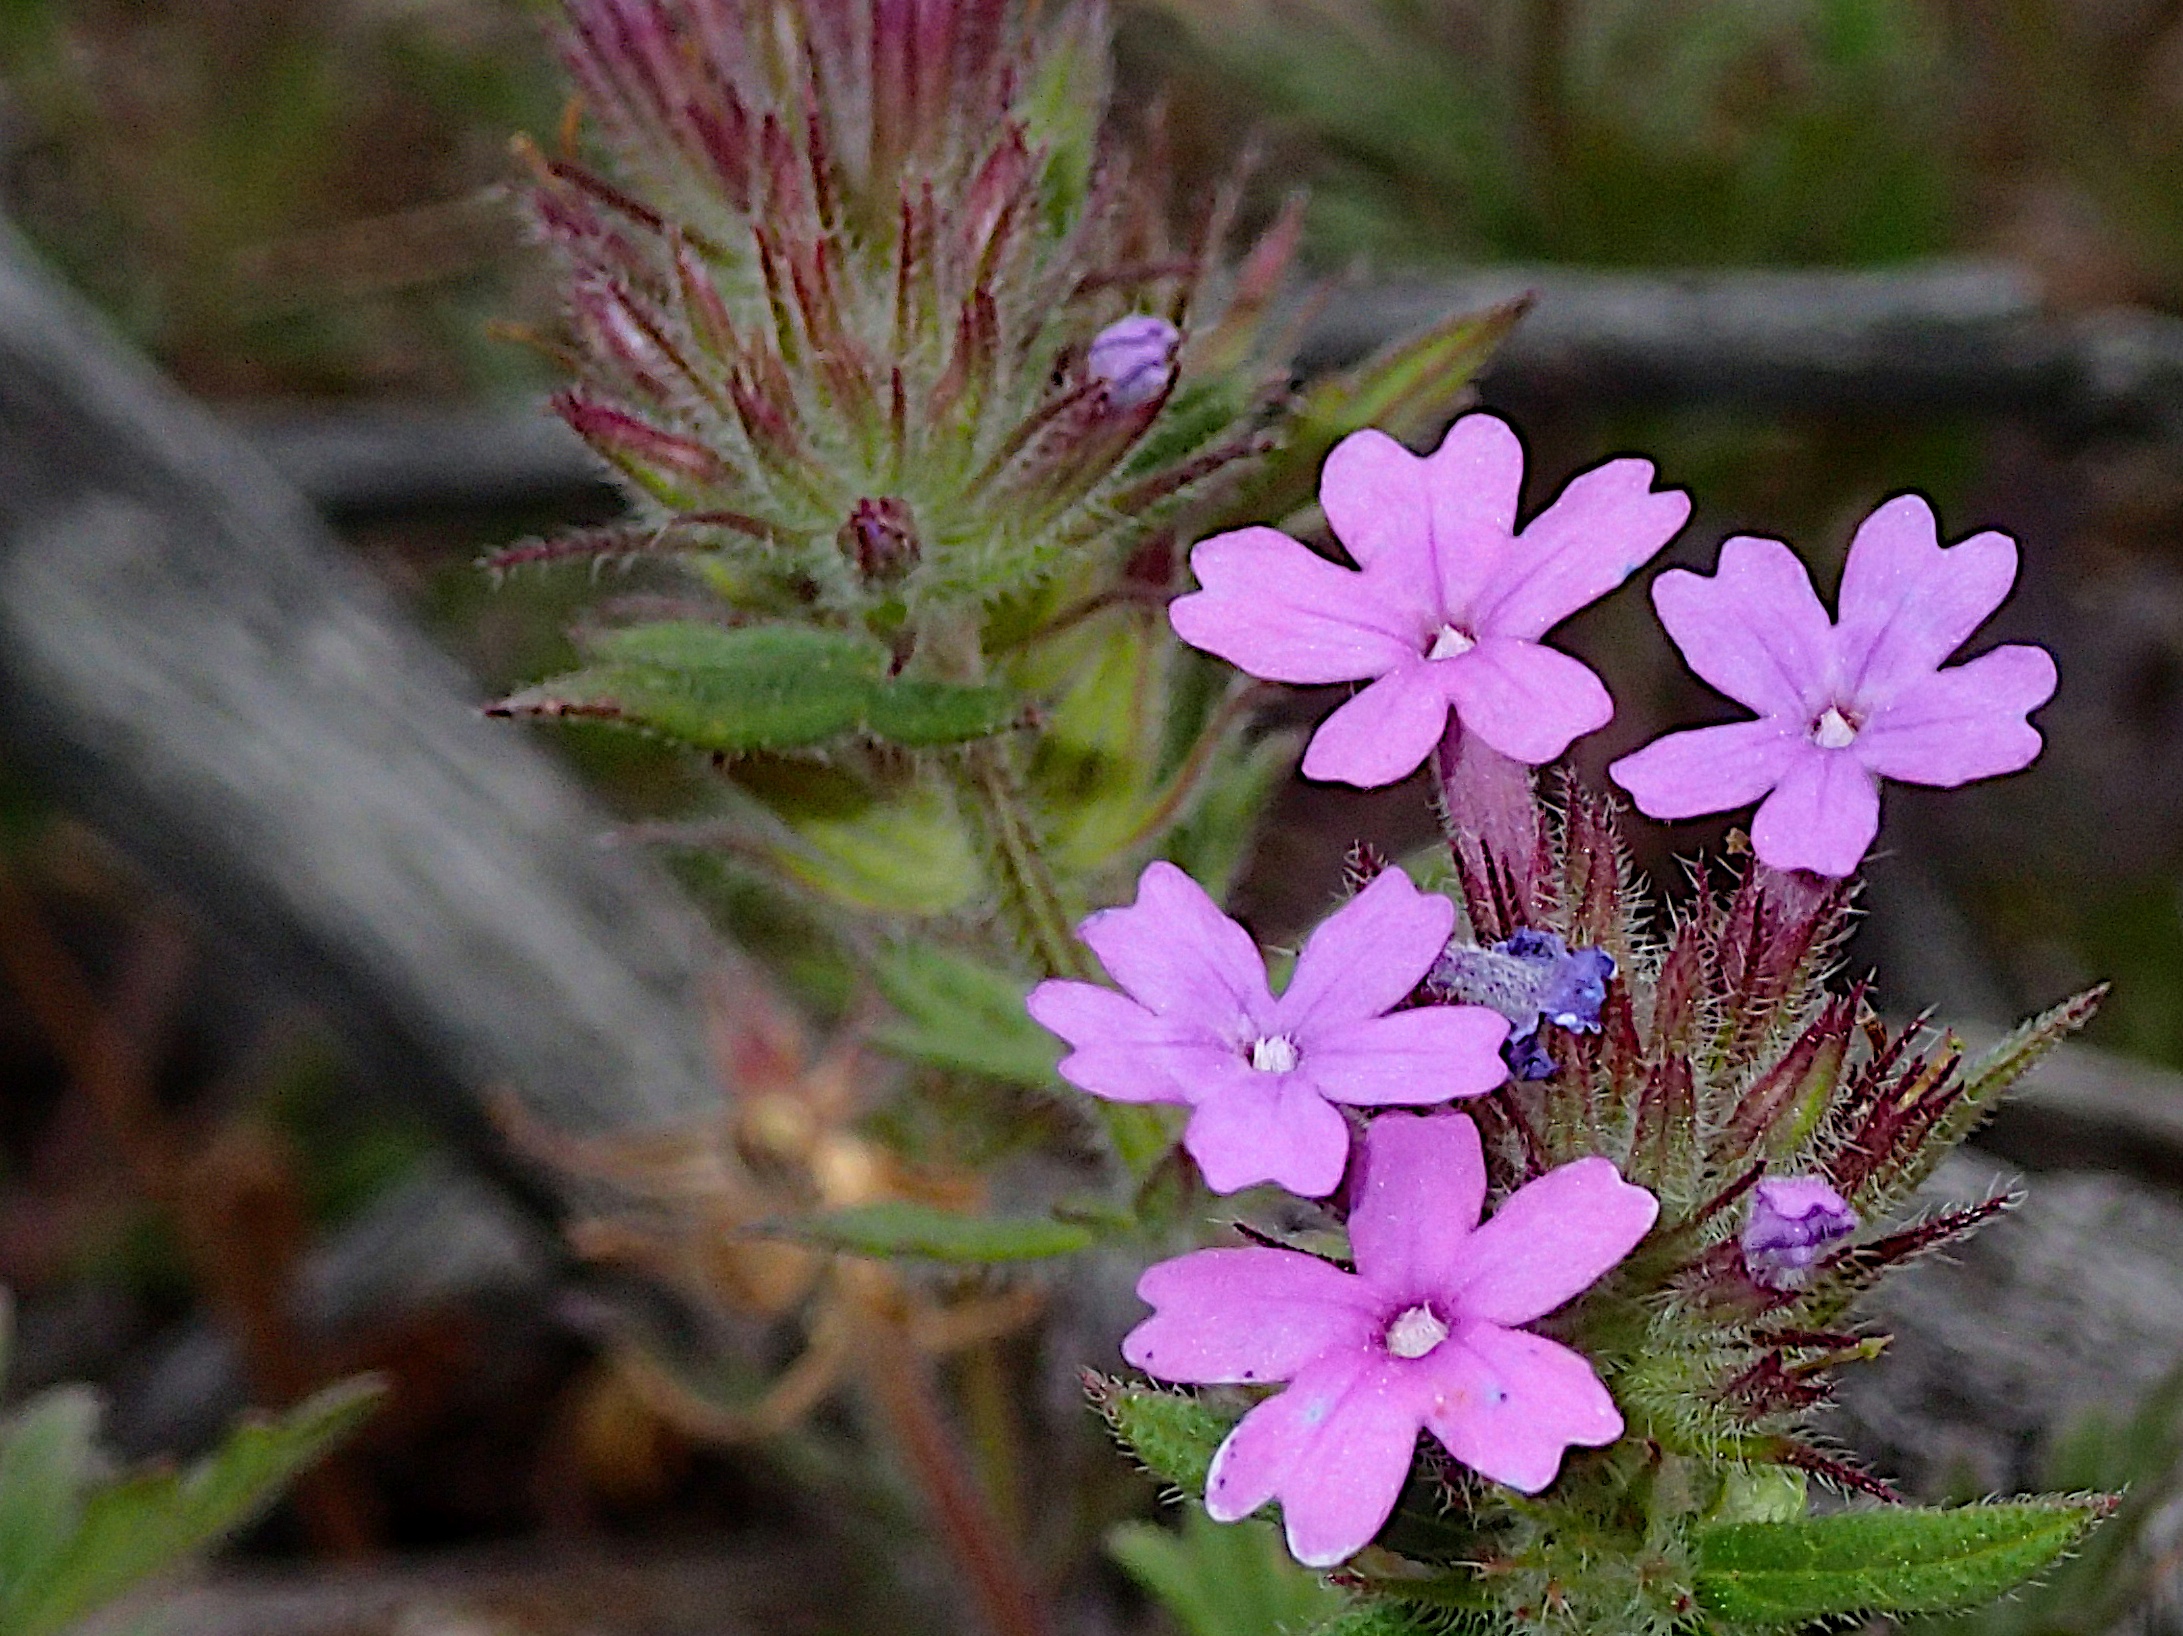
blossom, plant, flower, herb, botany, flora, wildflower, shrub, macro photography, flowering plant, annual plant, land plant, breckland thyme, pink family